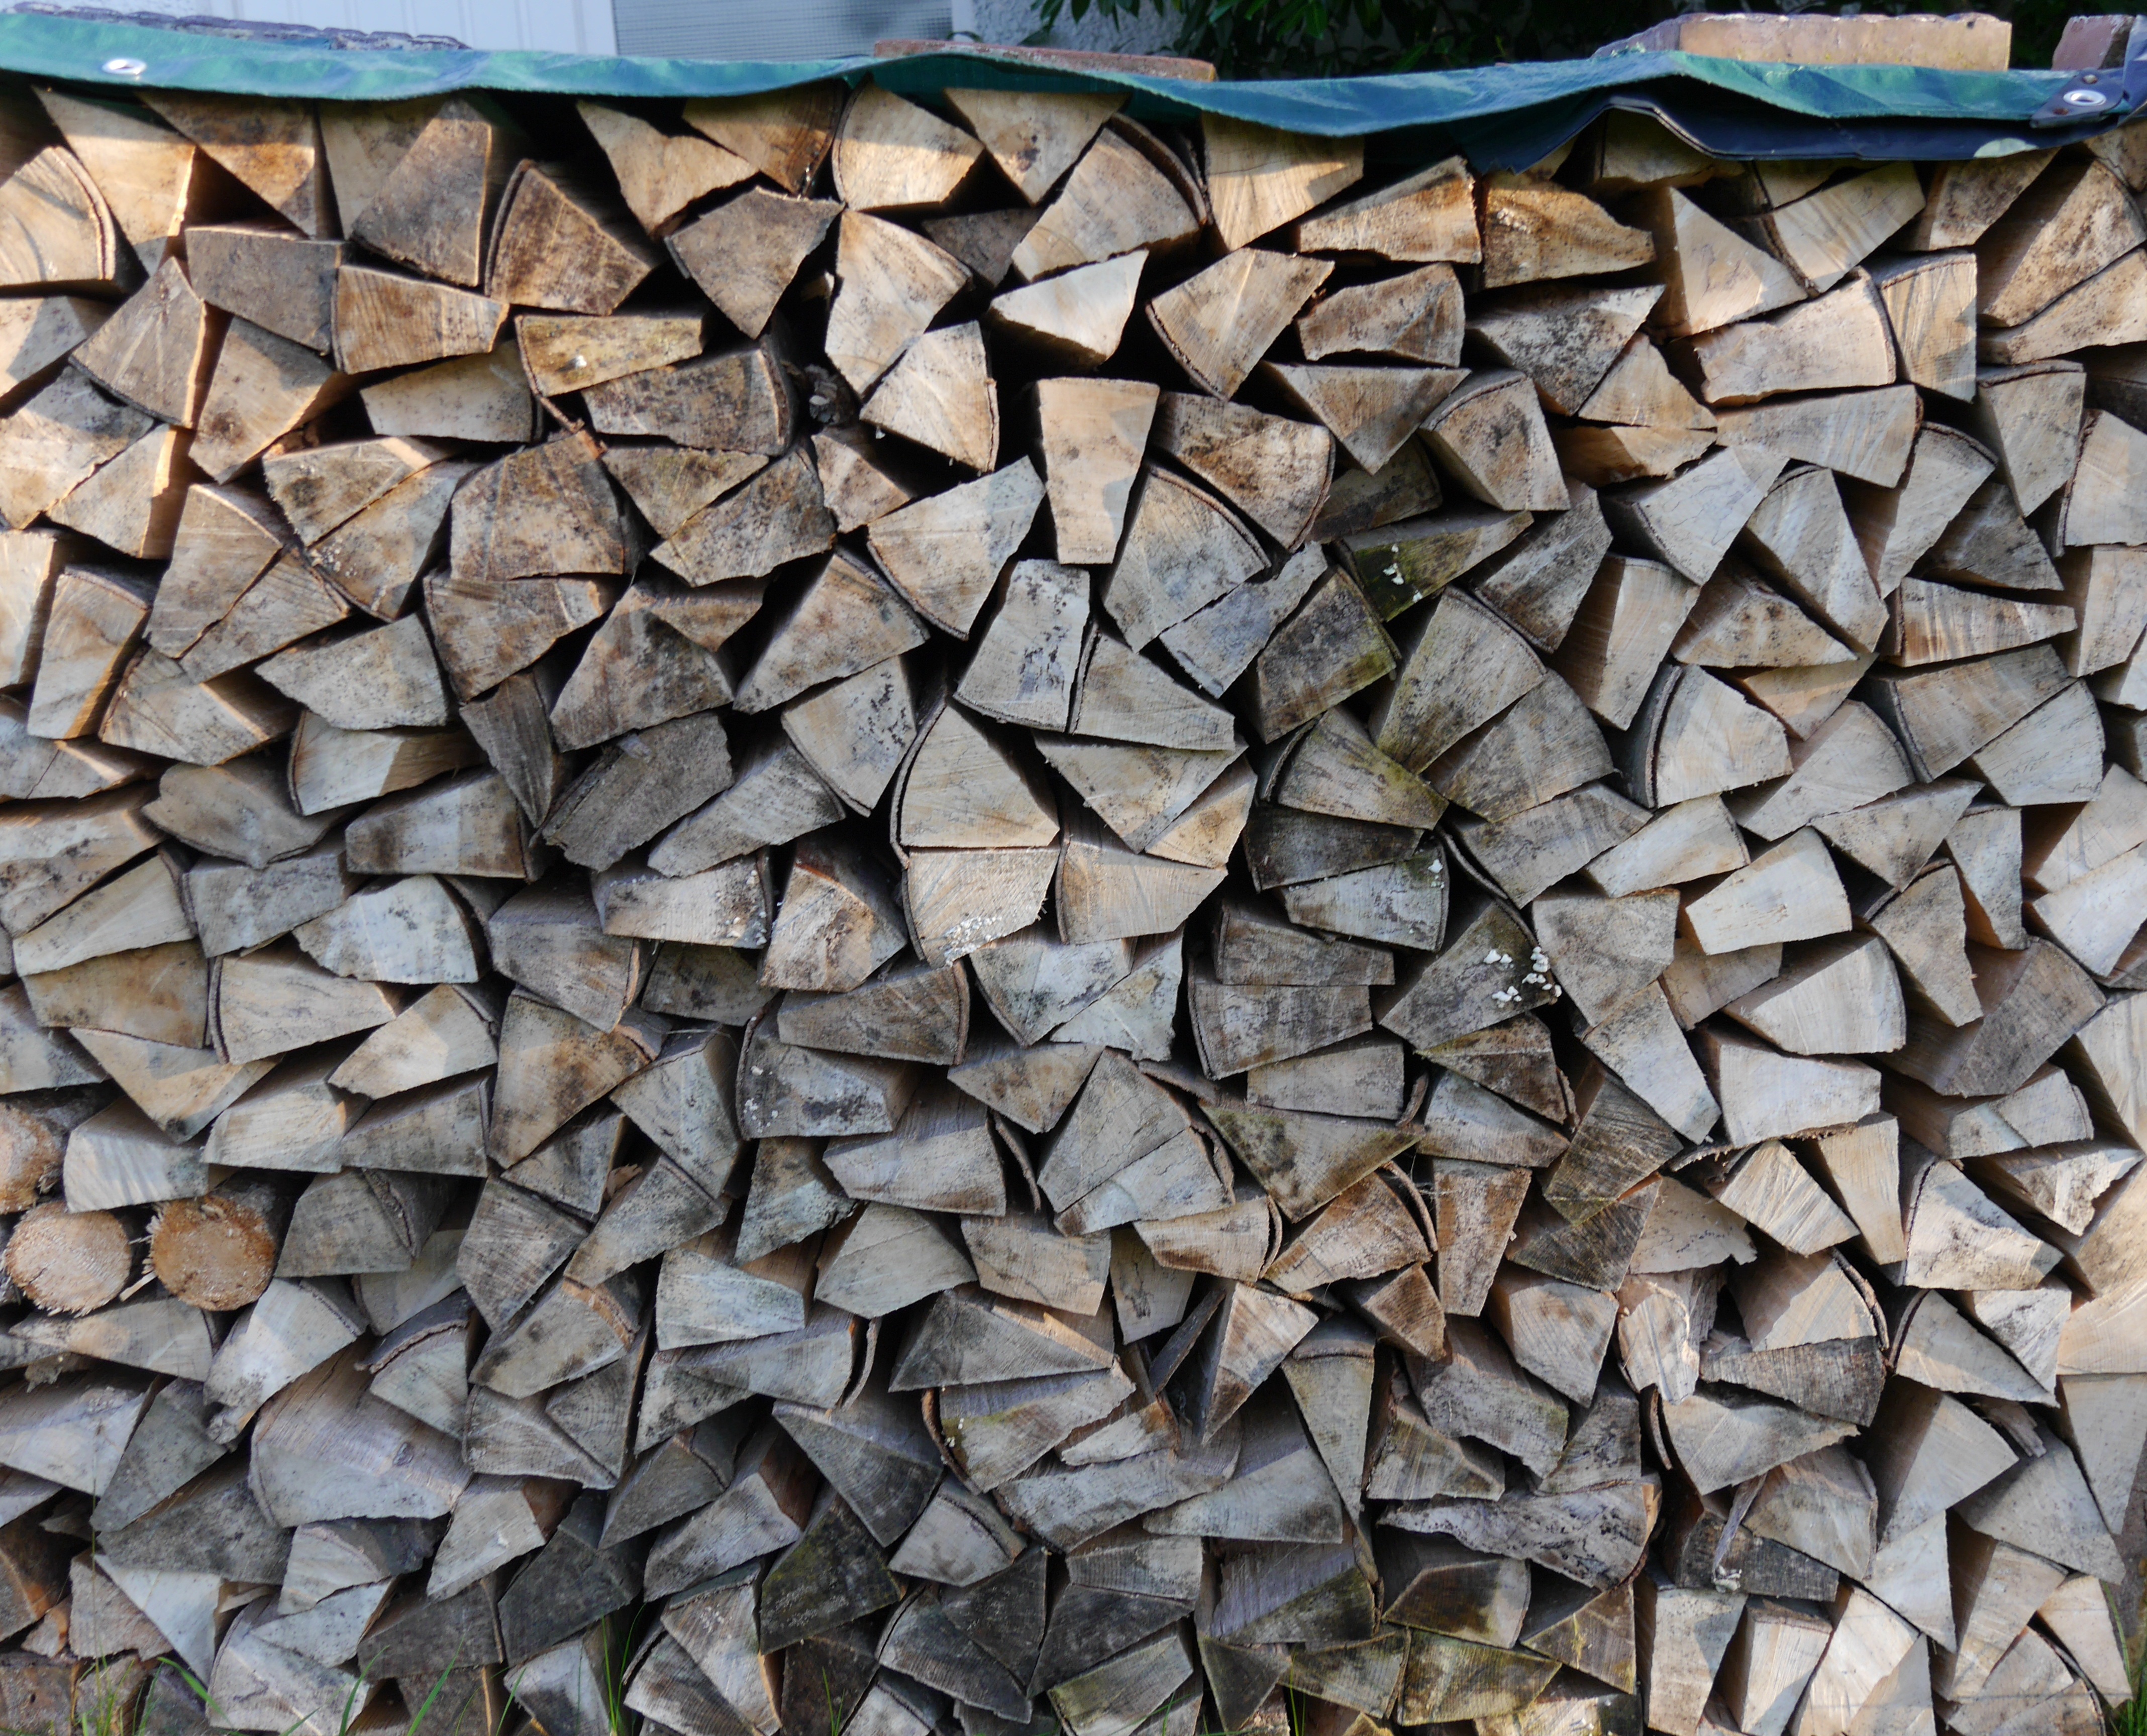
rock, wood, texture, floor, trunk, wall, asphalt, pattern, soil, stone wall, material, rubble, design, gravel, pile of wood, flooring, road surface, flagstone